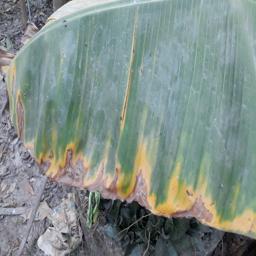
Label: POTASSIUM DEFICIENCY